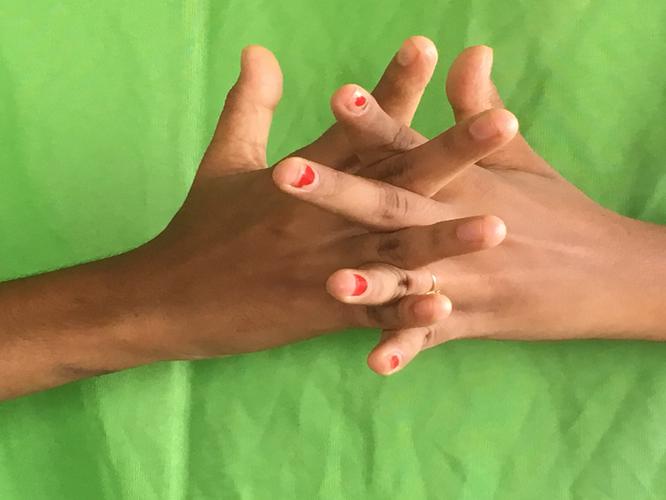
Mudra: Karkatta
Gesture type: double_hand